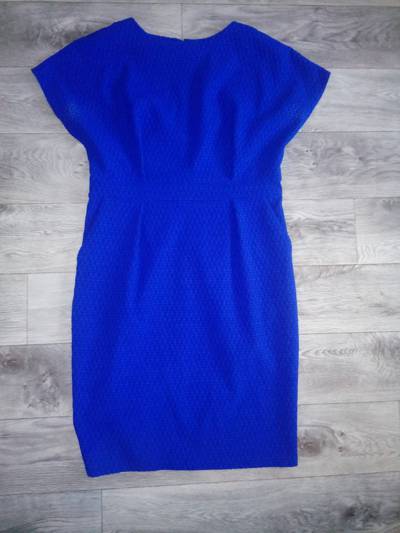
Waste category: clothes